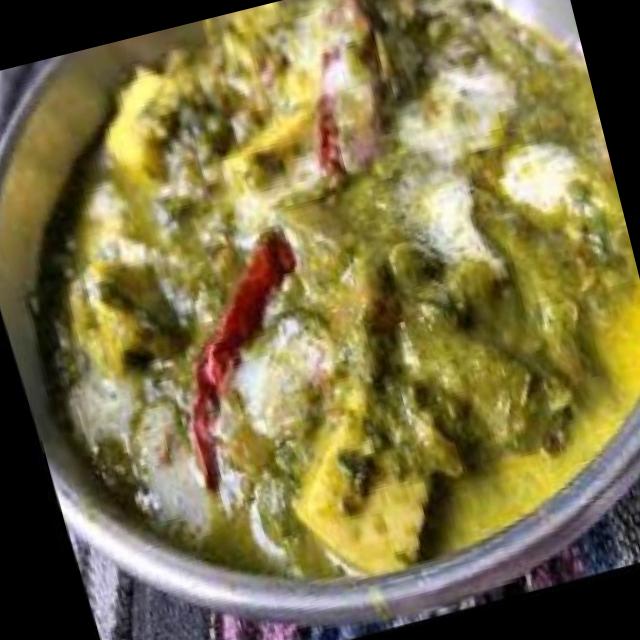
Dish: palak_paneer